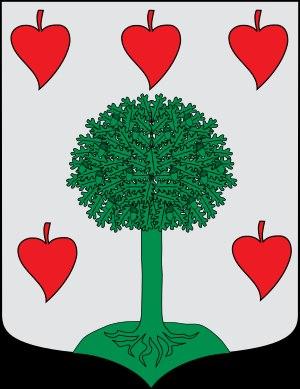
Abando est le district numéro 6 de Bilbao. Il se divise en deux quartiers, Abando et Indautxu. Ancienne elizate et commune de la province de Biscaye qui avait un siège et le vote 34 dans les Juntes générales de Biscaye.